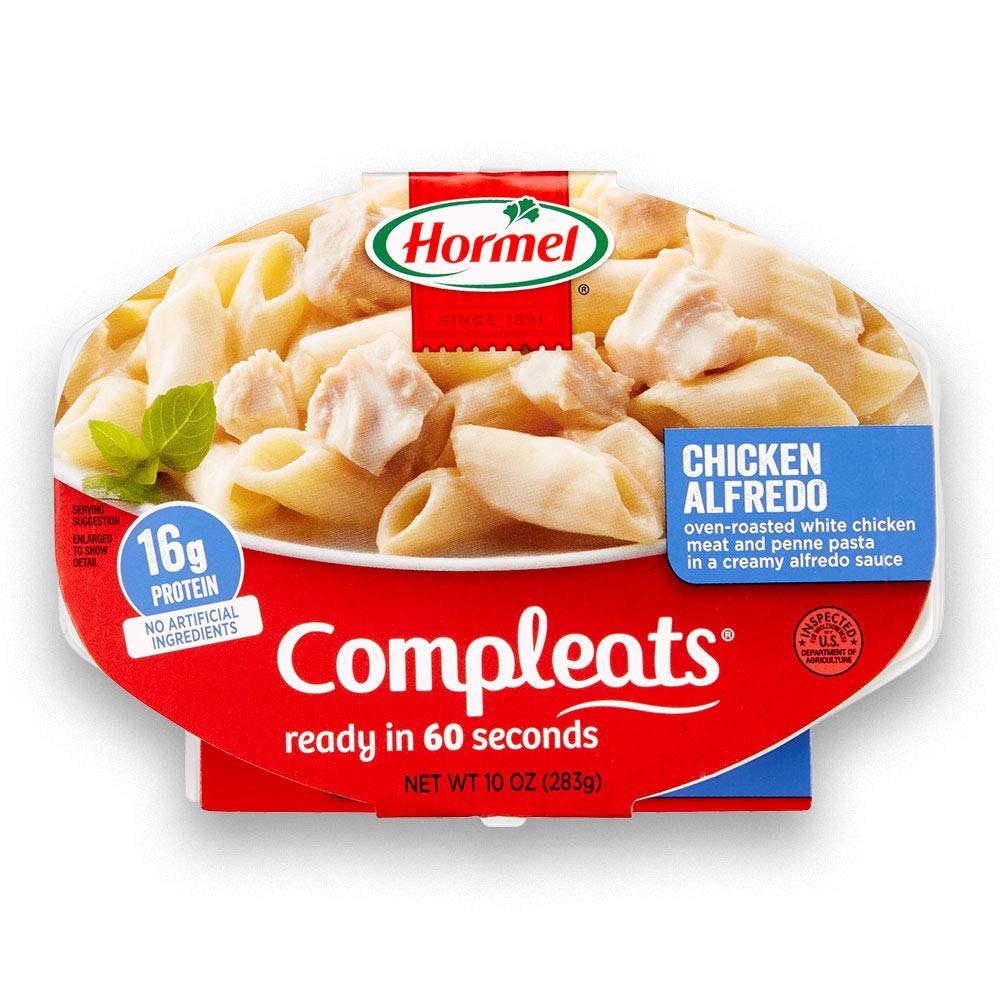
Item Name: Hormel Compleats Chicken Alfredo, 10 Ounce (3 Pack)
Bullet Point: 3-pack
Value: 30.0
Unit: Ounce

Price: 6.535